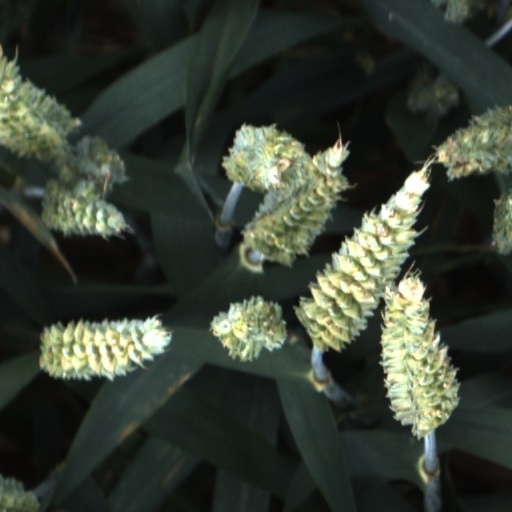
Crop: wheat